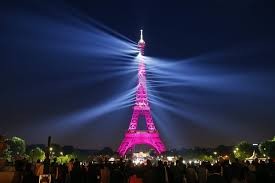
Landmark: Eiffel Tower